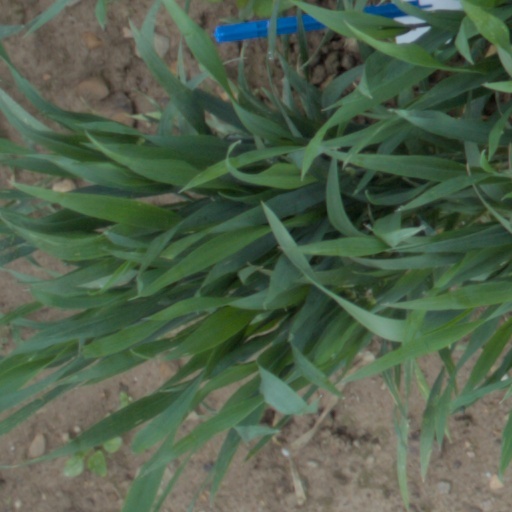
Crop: wheat